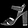
Label: Sandal